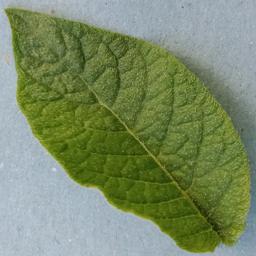
Label: Potato___Healthy